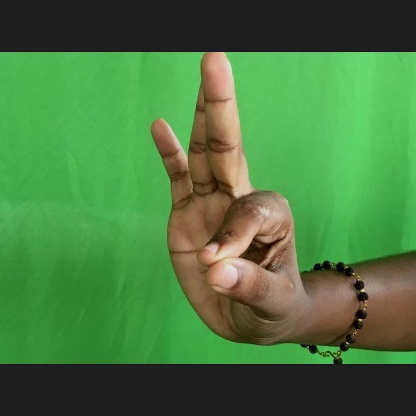
Mudra: Hamsasyam